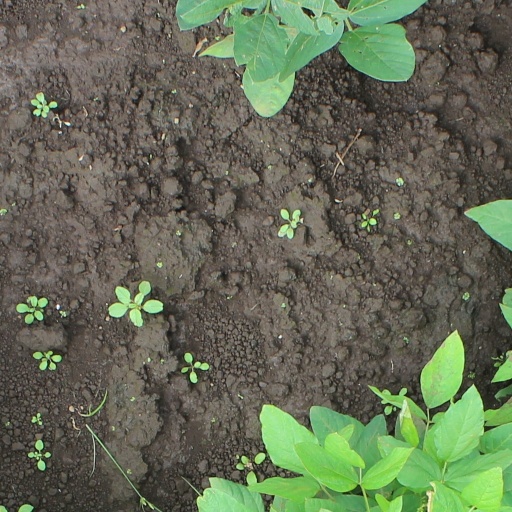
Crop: soybean